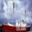
Label: ship